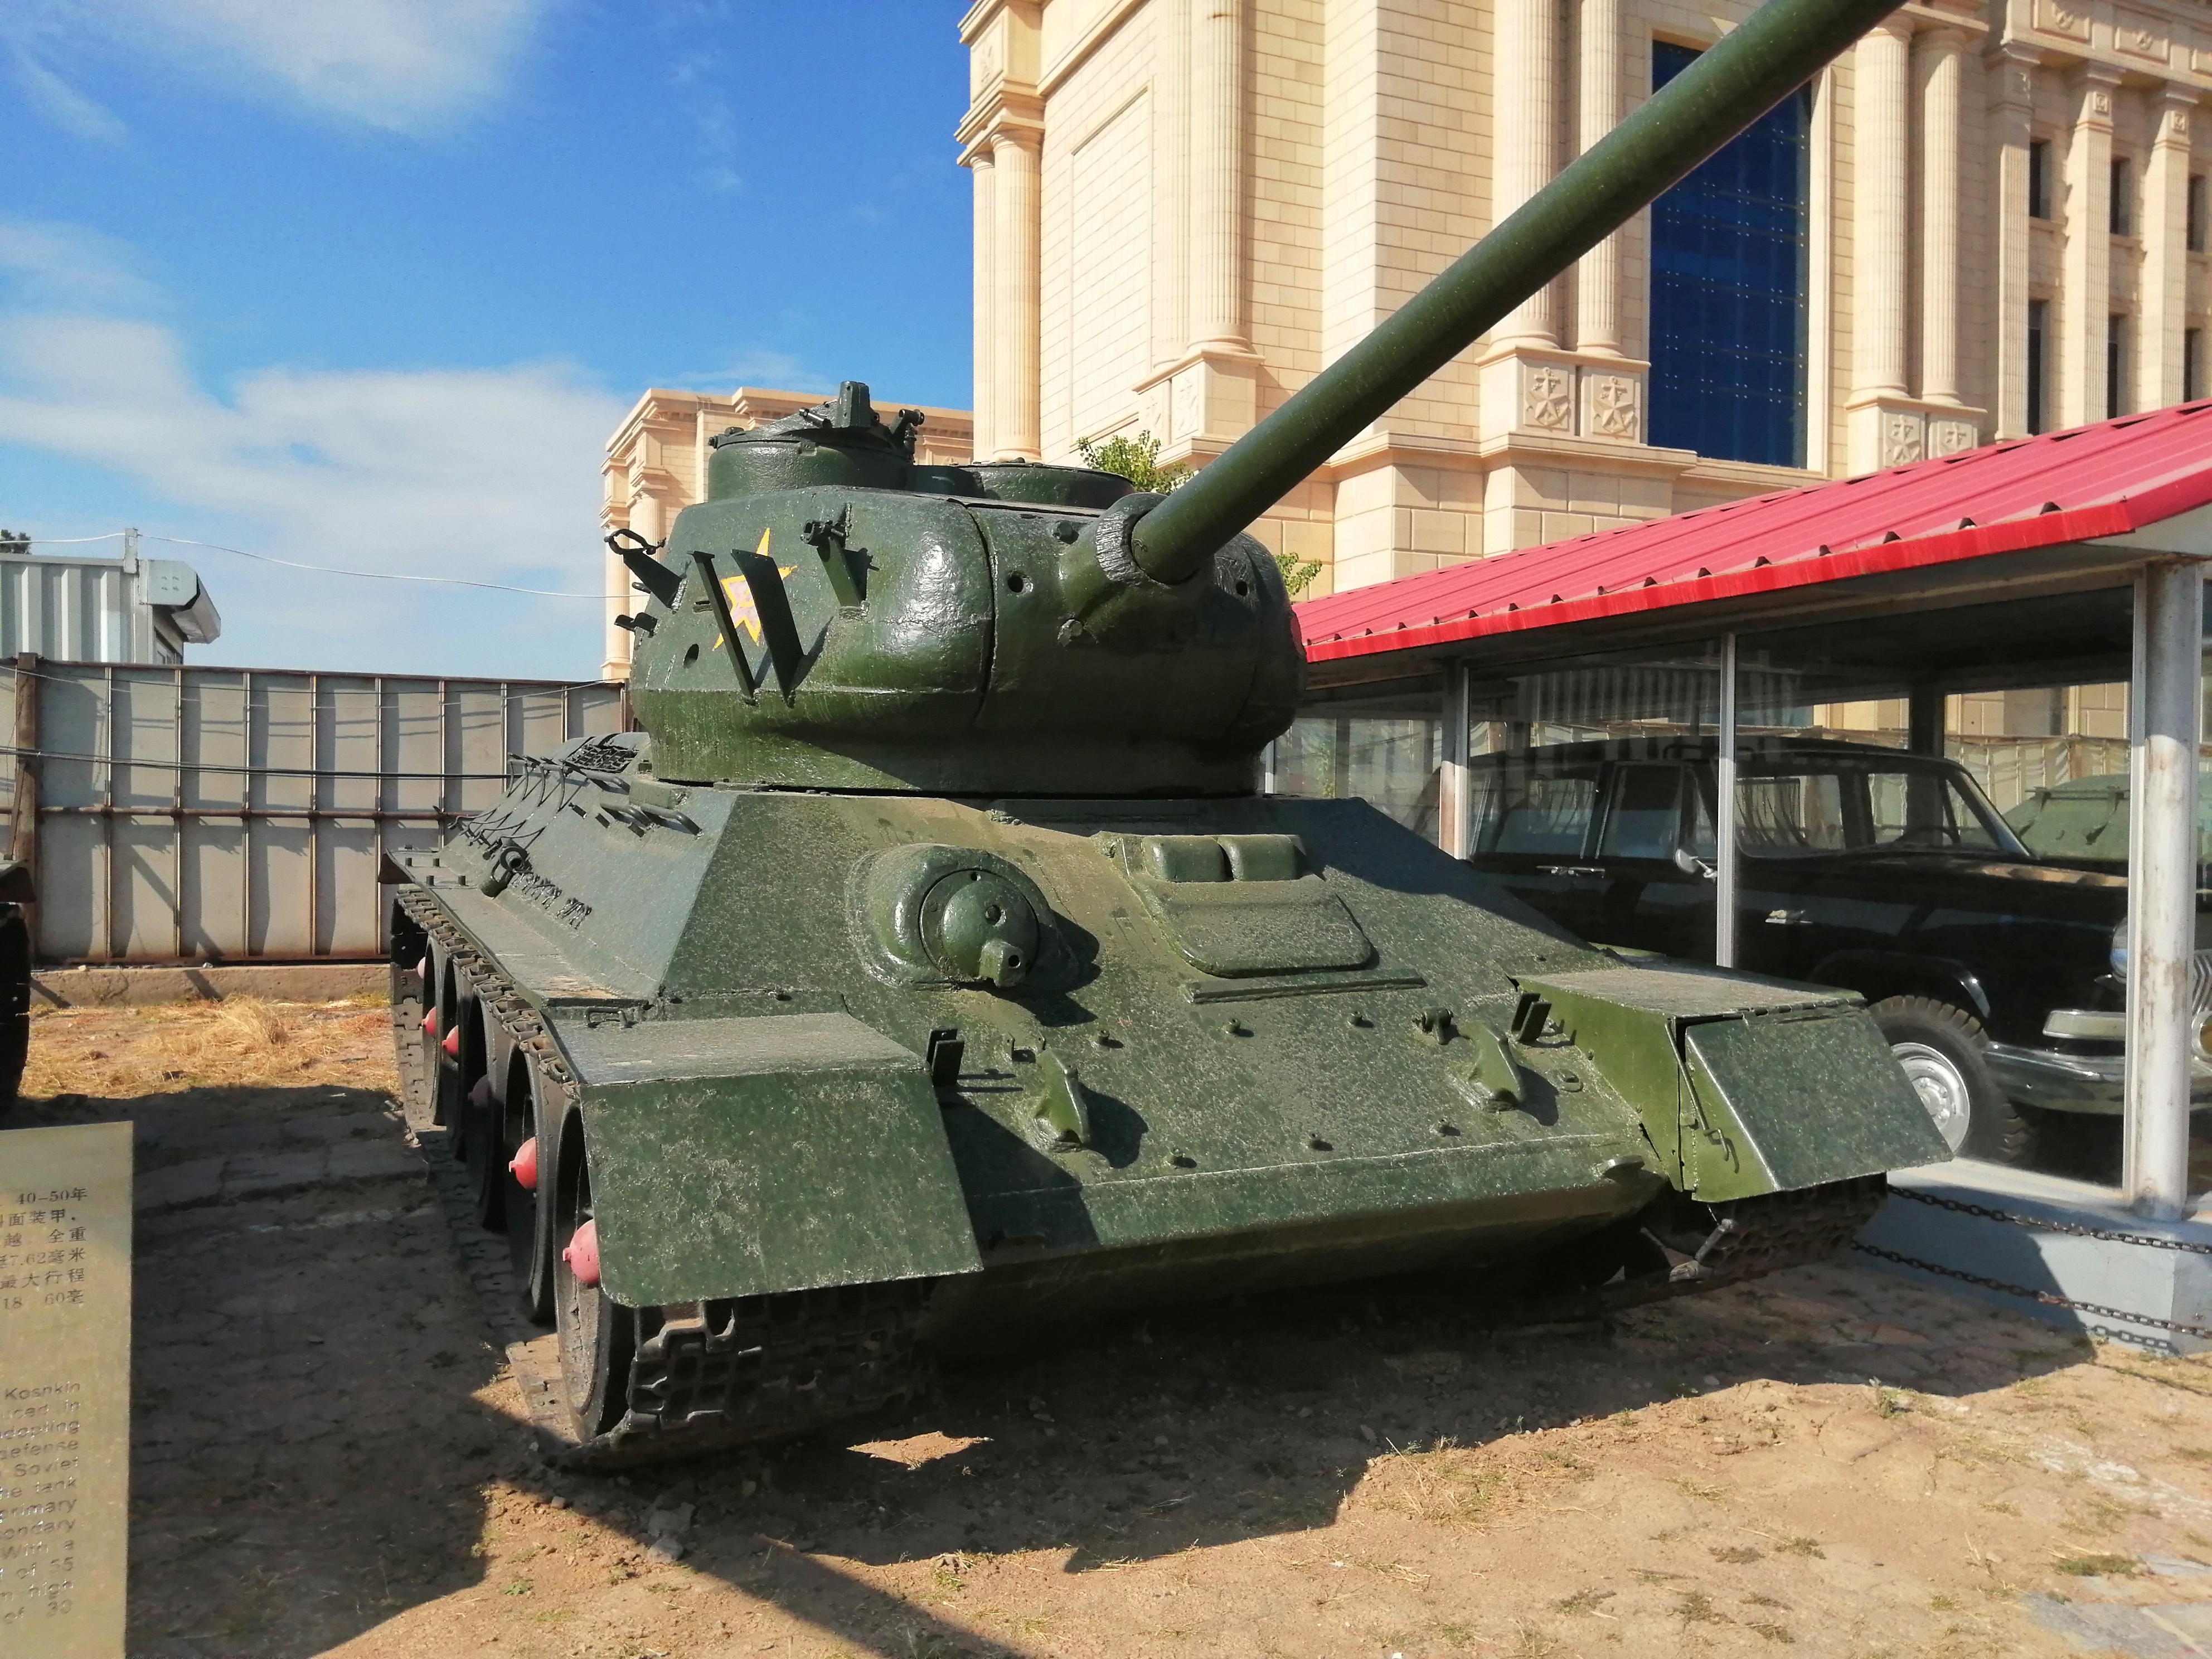
military, science, tank, combat vehicle, self propelled artillery, military vehicle, vehicle, motor vehicle, gun turret, churchill tank, mode of transport, armored car, turret, cannon, army